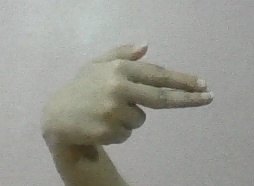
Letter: ghain